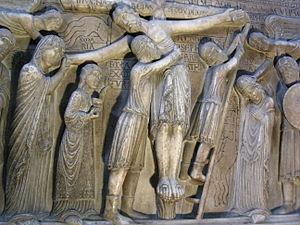
L’Ancien ambon de la cathédrale de Parme fut réalisé au cours des années 1175-1178 par Benedetto Antelami qui, pour la première fois, signa son œuvre.